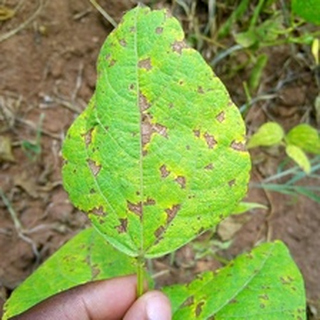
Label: bean_angular_leaf_spot